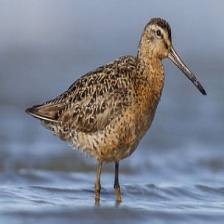
Species: SHORT BILLED DOWITCHER
Scientific name: LIMNODROMUS GRISEUS